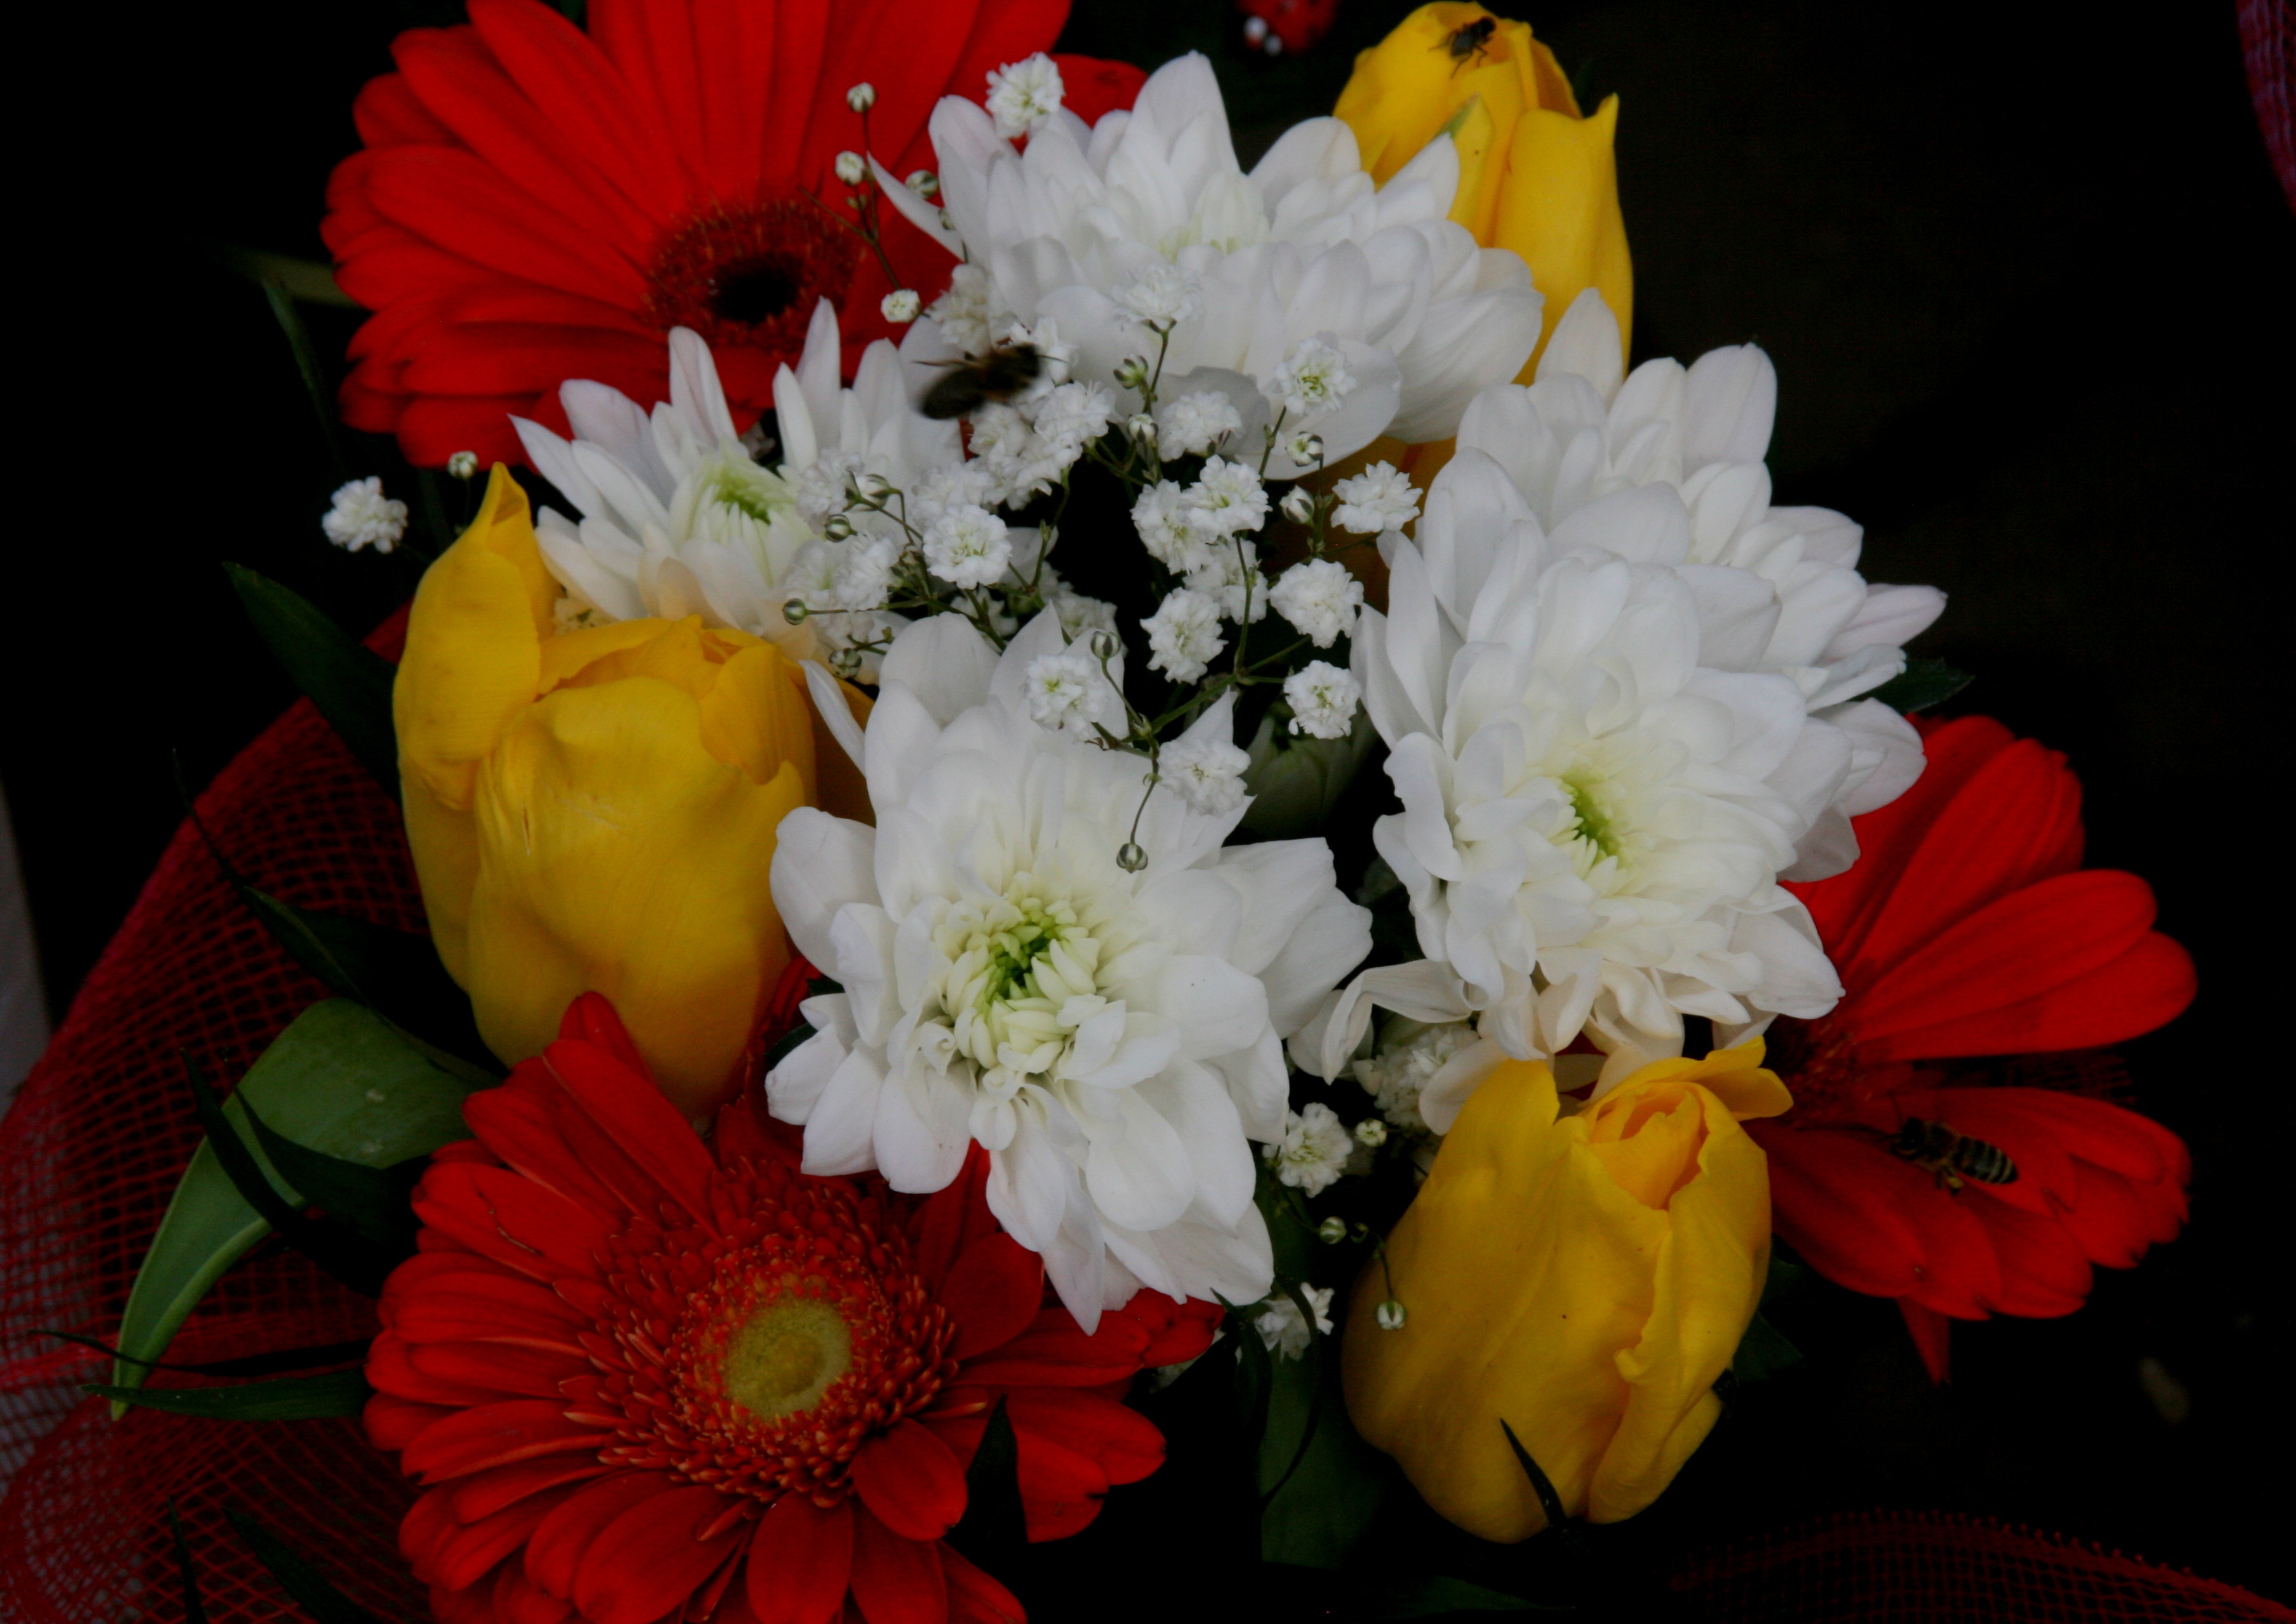
plant, flower, petal, bouquet, red, flora, flowers, coloring, gerbera, floristry, flowering plant, daisy family, flower bouquet, cut flowers, floral design, land plant, chrysanths, flower arranging